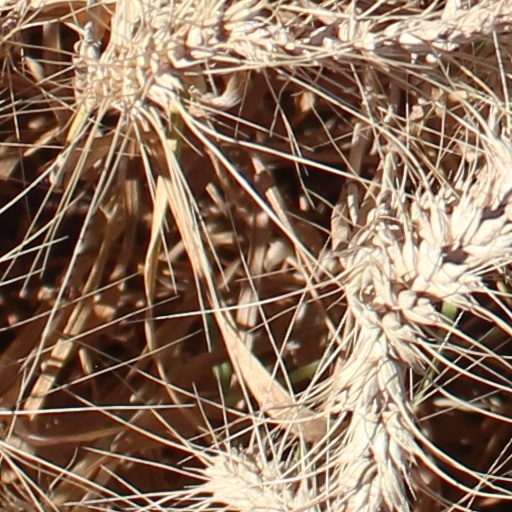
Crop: wheat